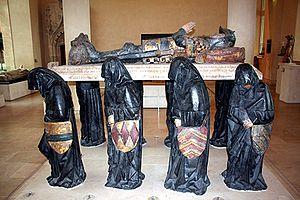
L’abbaye Notre-Dame de Cîteaux est l'abbaye fondatrice de l'ordre de Cîteaux. Elle est située sur le territoire de la commune de Saint-Nicolas-lès-Cîteaux, canton de Nuits-Saint-Georges, dans le département de la Côte-d'Or, en Bourgogne-Franche-Comté. Sa construction est de style gothique et d'architecture classique du XIᵉ siècle.
Le tombeau de Philippe Pot est un monument funéraire du XVᵉ siècle dédié à Philippe Pot. Il est conservé et exposé au Louvre à Paris, en France.
Charles Richard de Vesvrotte, seigneur de Ruffey-lès-Beaune, comte de Vesvrotte et de Trouhans, fut conseiller puis président à la chambre des comptes de Bourgogne. Royaliste, aventurier, il fut également l'amateur d'art qui « sauva » le tombeau de Philippe Pot.